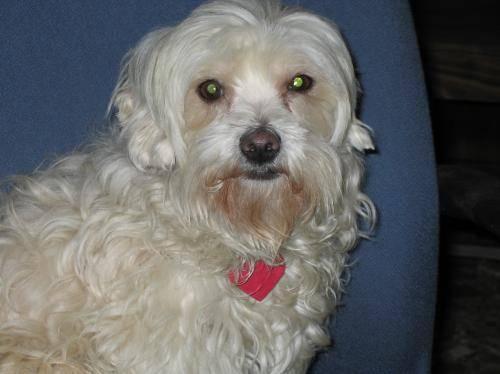
dog